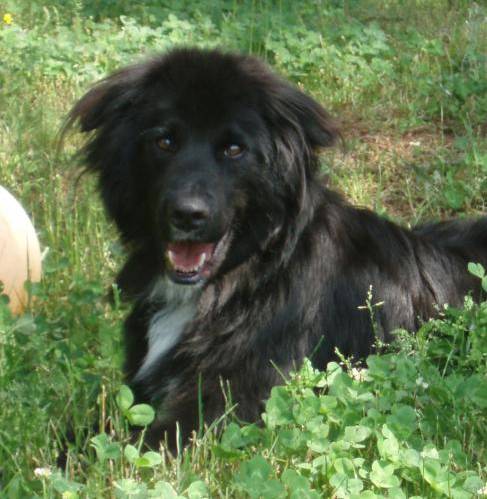
Label: dog